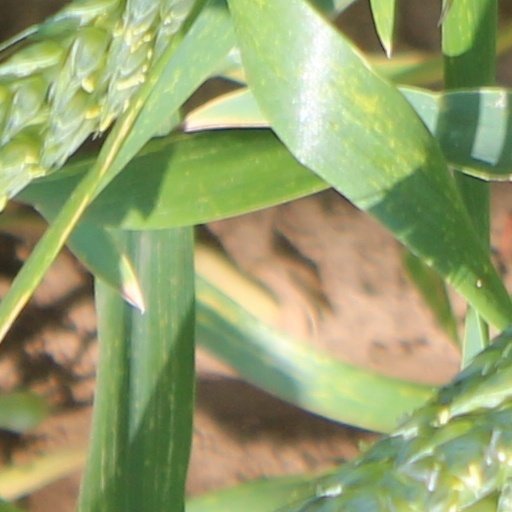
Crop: wheat